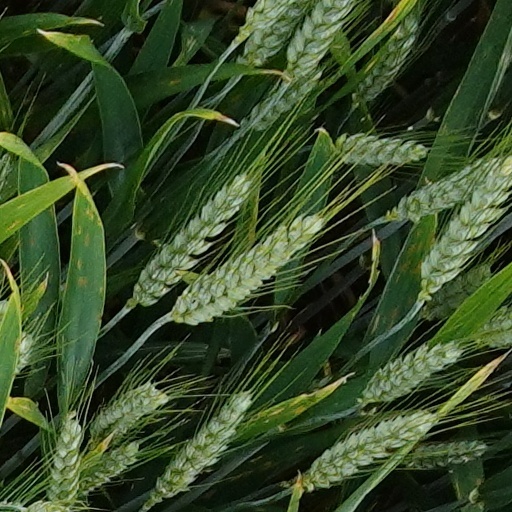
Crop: wheat